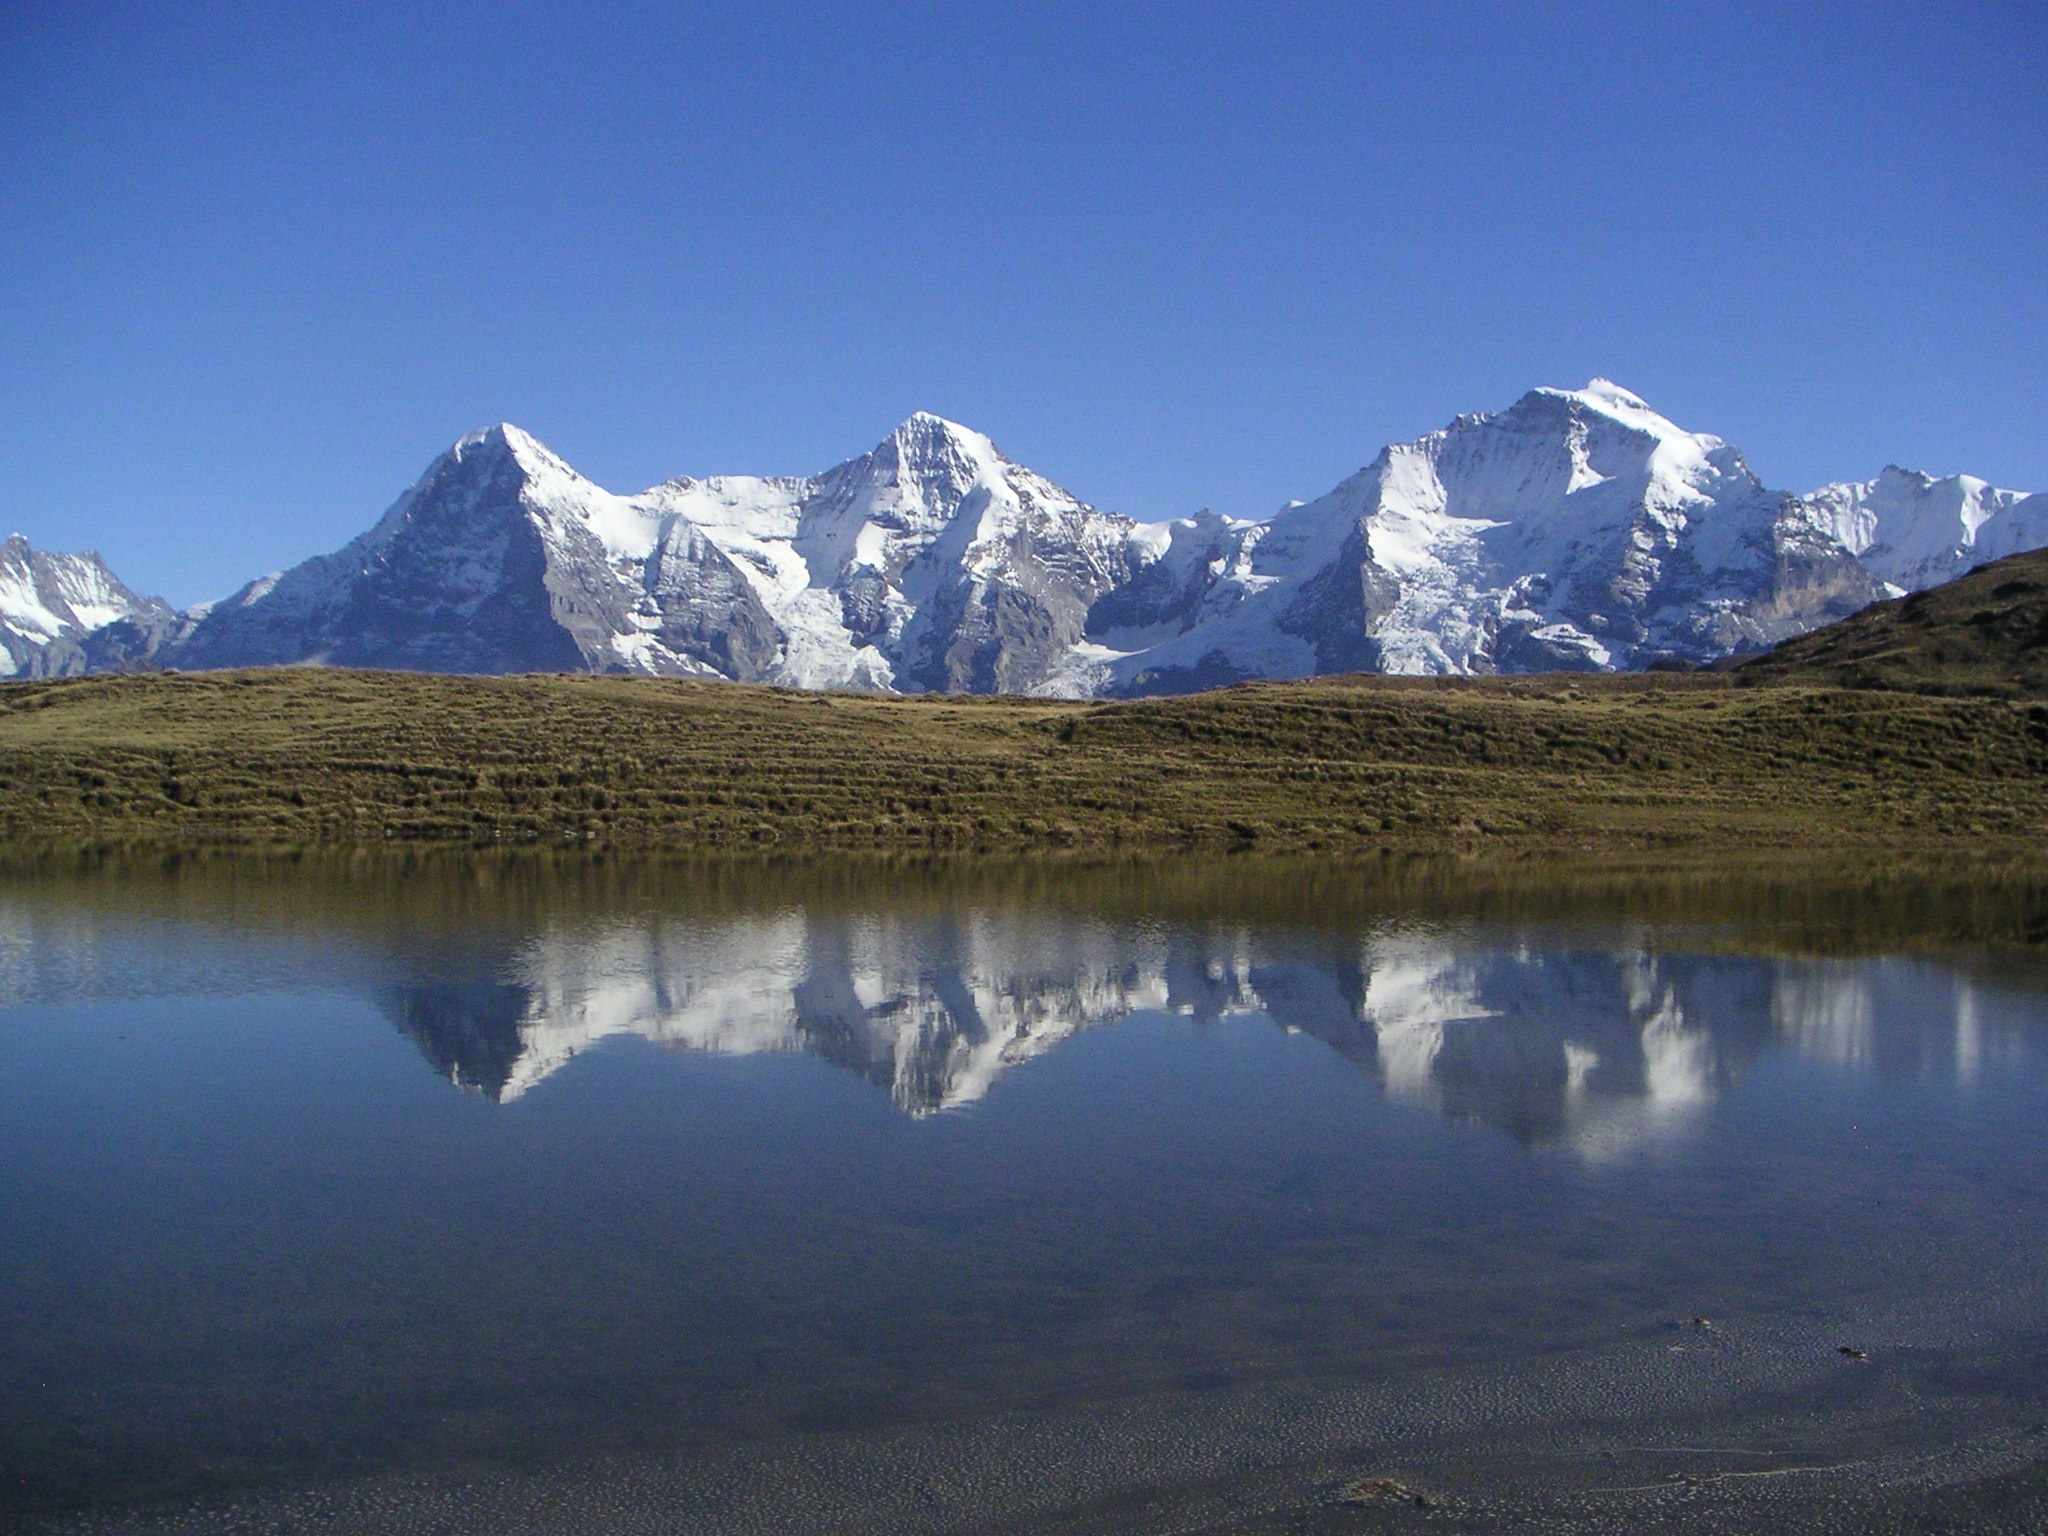
landscape, nature, wilderness, mountain, snow, winter, cloud, lake, mountain range, reflection, monk, alpine, fjord, reservoir, highland, mountains, alps, plateau, switzerland, virgin, fell, loch, crater lake, landform, north wall, grindelwald, eiger, geographical feature, atmospheric phenomenon, mountainous landforms, glacial landform